Climate change mitigation

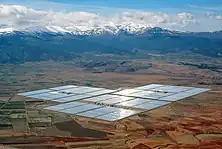
The 150 MW Andasol solar power station is a commercial parabolic trough solar thermal power plant, located in Spain. The Andasol plant uses tanks of molten salt to store solar energy so that it can continue generating electricity for 7.5 hours after the sun has stopped shining.

Wind and sun can provide large amounts of low-carbon energy at competitive production costs. The IPCC estimates that these two mitigation options have the largest potential to reduce emissions before 2030 at low cost.